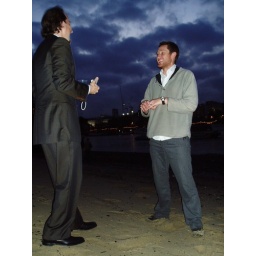
We went down on the beach near the Oxo tour, with a bottle of red wine, twas lovely.